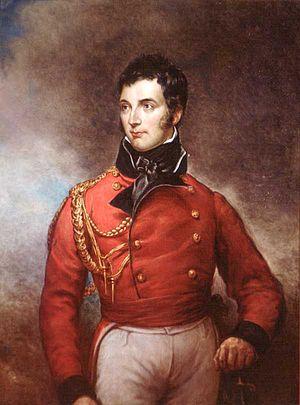
Le Secrétariat d'État à la guerre et aux colonies était un cabinet britannique responsable de l'armée et des colonies britanniques. Ce département fut créé en 1801. En 1854 il fut séparé en deux bureaux séparés : le Secrétaire d'État à la Guerre et Secrétariat d'État aux colonies.